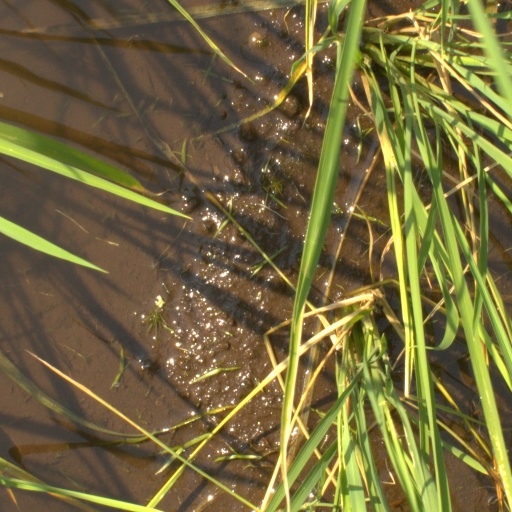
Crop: rice